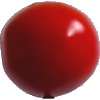
Label: Tomato 4